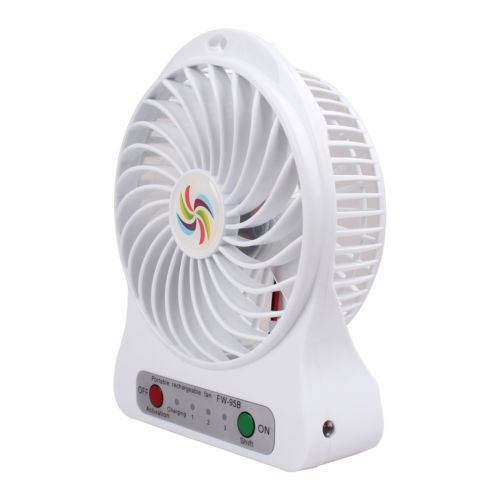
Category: fan